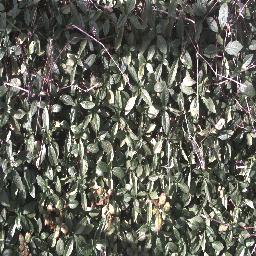
Label: negative